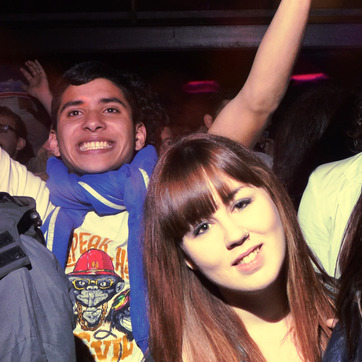
Material: hair